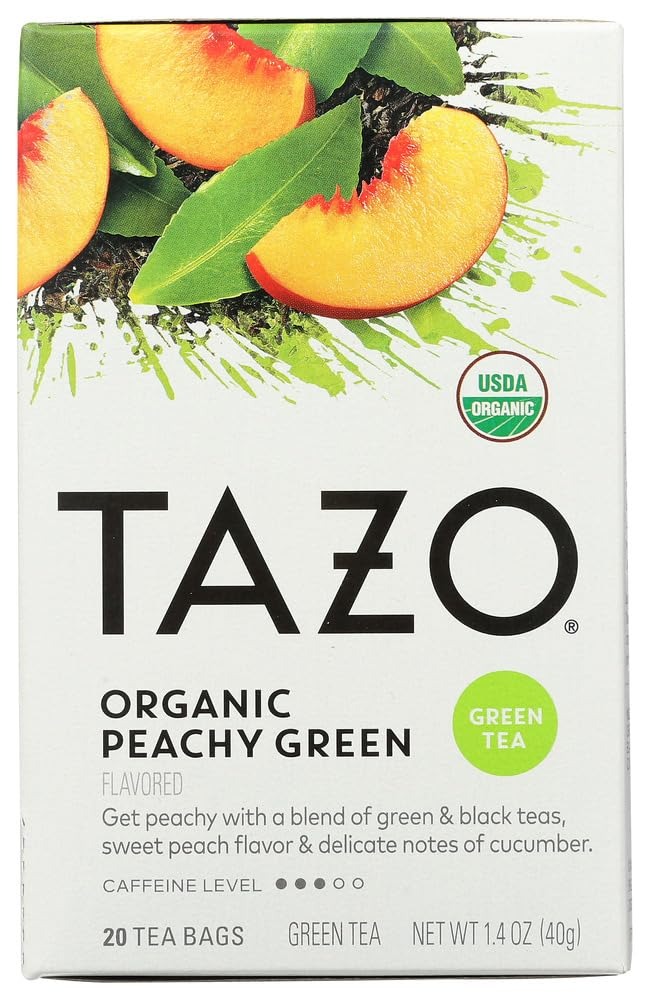
Item Name: Tazo Teas, Organic, Green Tea, Peachy Green Flavored, 20 Filterbags, 1.4 oz (40 g) - 2pc
Bullet Point 1: 2 - 20 count boxes of Tazo Organic Peachy Green tea (40 tea bags total)
Bullet Point 2: One refreshing sip will awaken your senses with delicious peachy green tea flavor
Bullet Point 3: Take a dive into this peachy twist to green teas, a refreshingly delicious moderately caffeinated tea
Bullet Point 4: Tazo Organic Peachy Green flavored green tea is a refreshing blend of green and black teas with flowery peach and delicate cucumber notes
Bullet Point 5: USDA Organic; Non-GMO; Kosher
Product Description: <b>2 - 20 count boxes of Tazo Organic Peachy Green tea (40 tea bags total)<br></b>In here it’s always summertime. Nap in the grass, lose your shoes, forget your pants, peach juice dripping down your chin, pie a la mode summertime. So dive right into this refreshing peach flavored tea. And we won’t tell if you do all of this au-natural.
Value: 20.0
Unit: Count

Price: 14.17